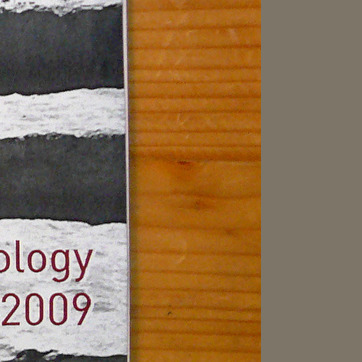
Material: wood